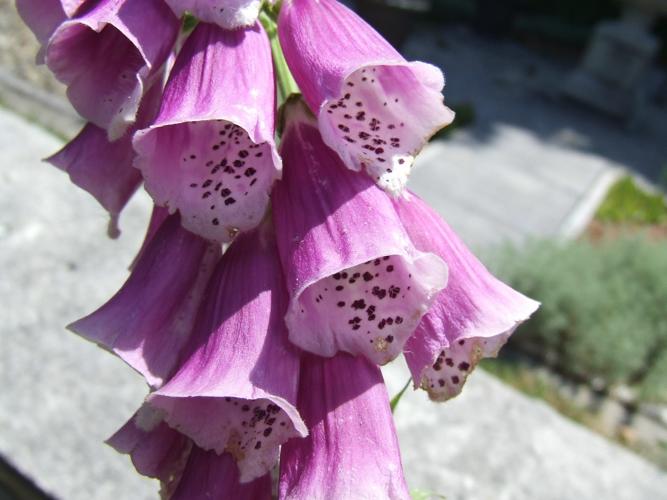
Label: foxglove